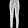
Label: Trouser